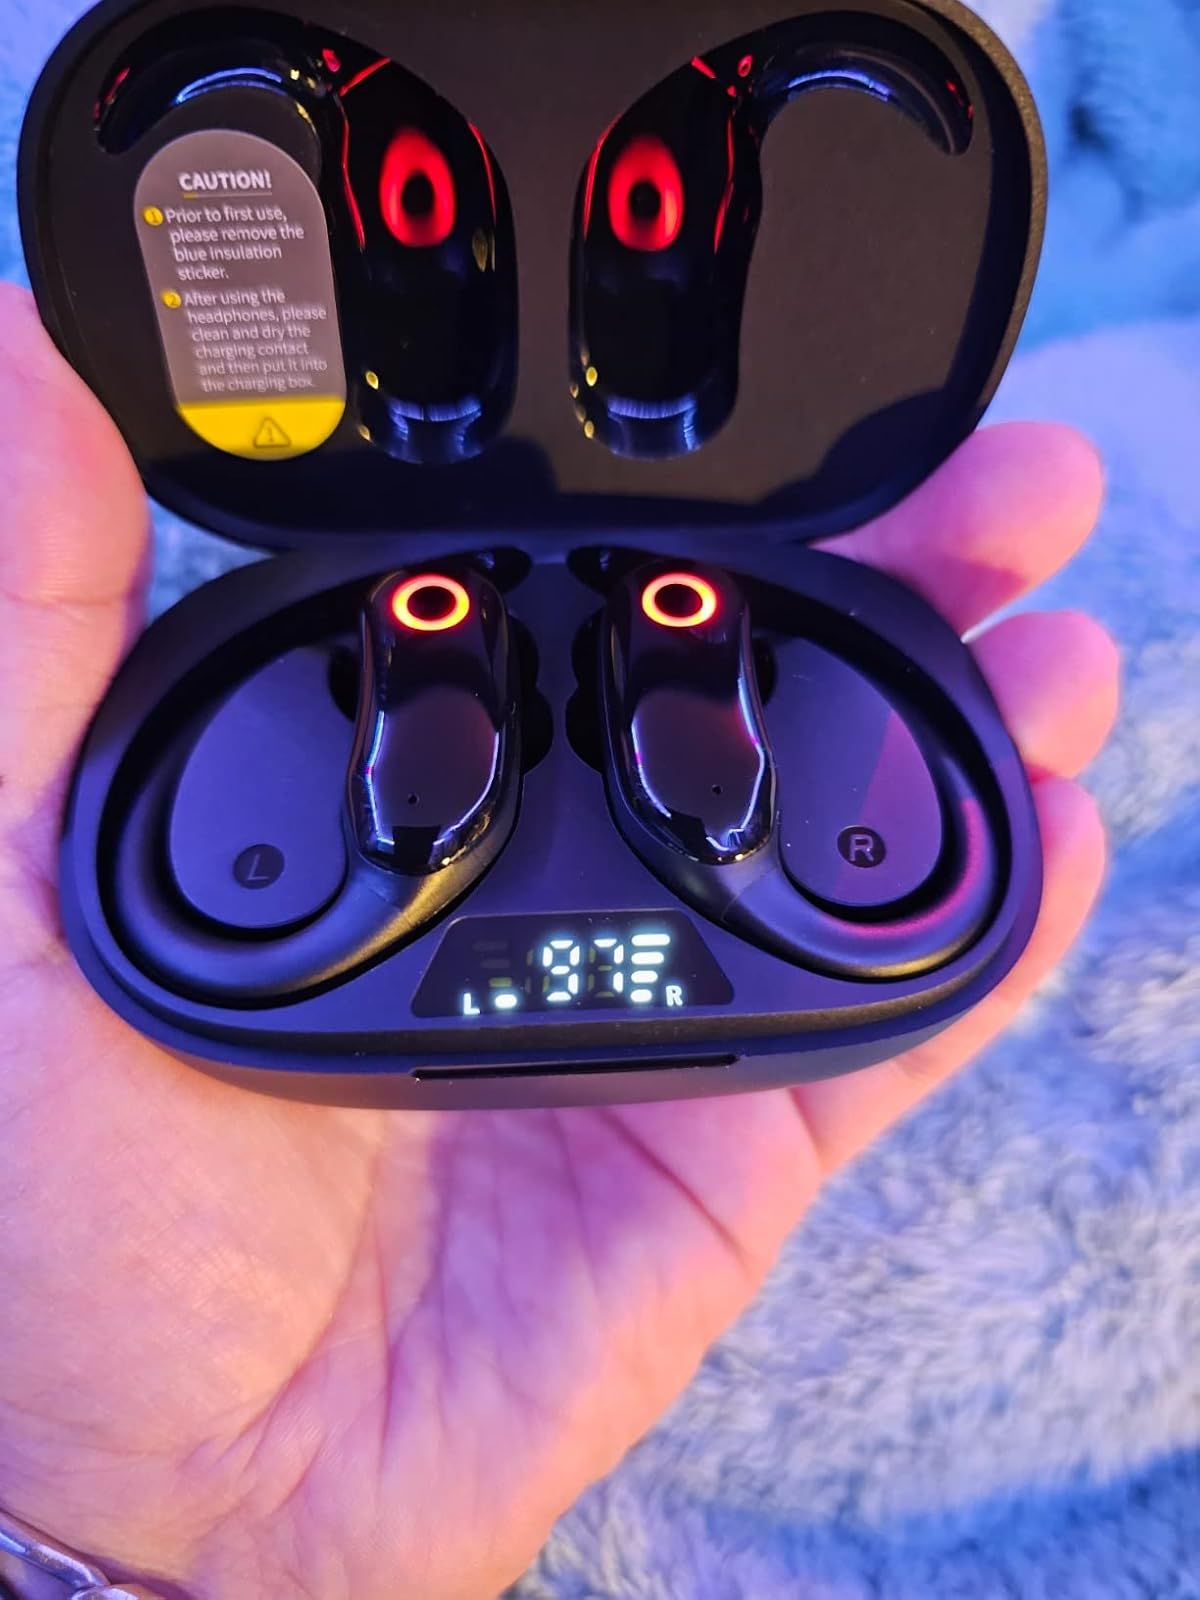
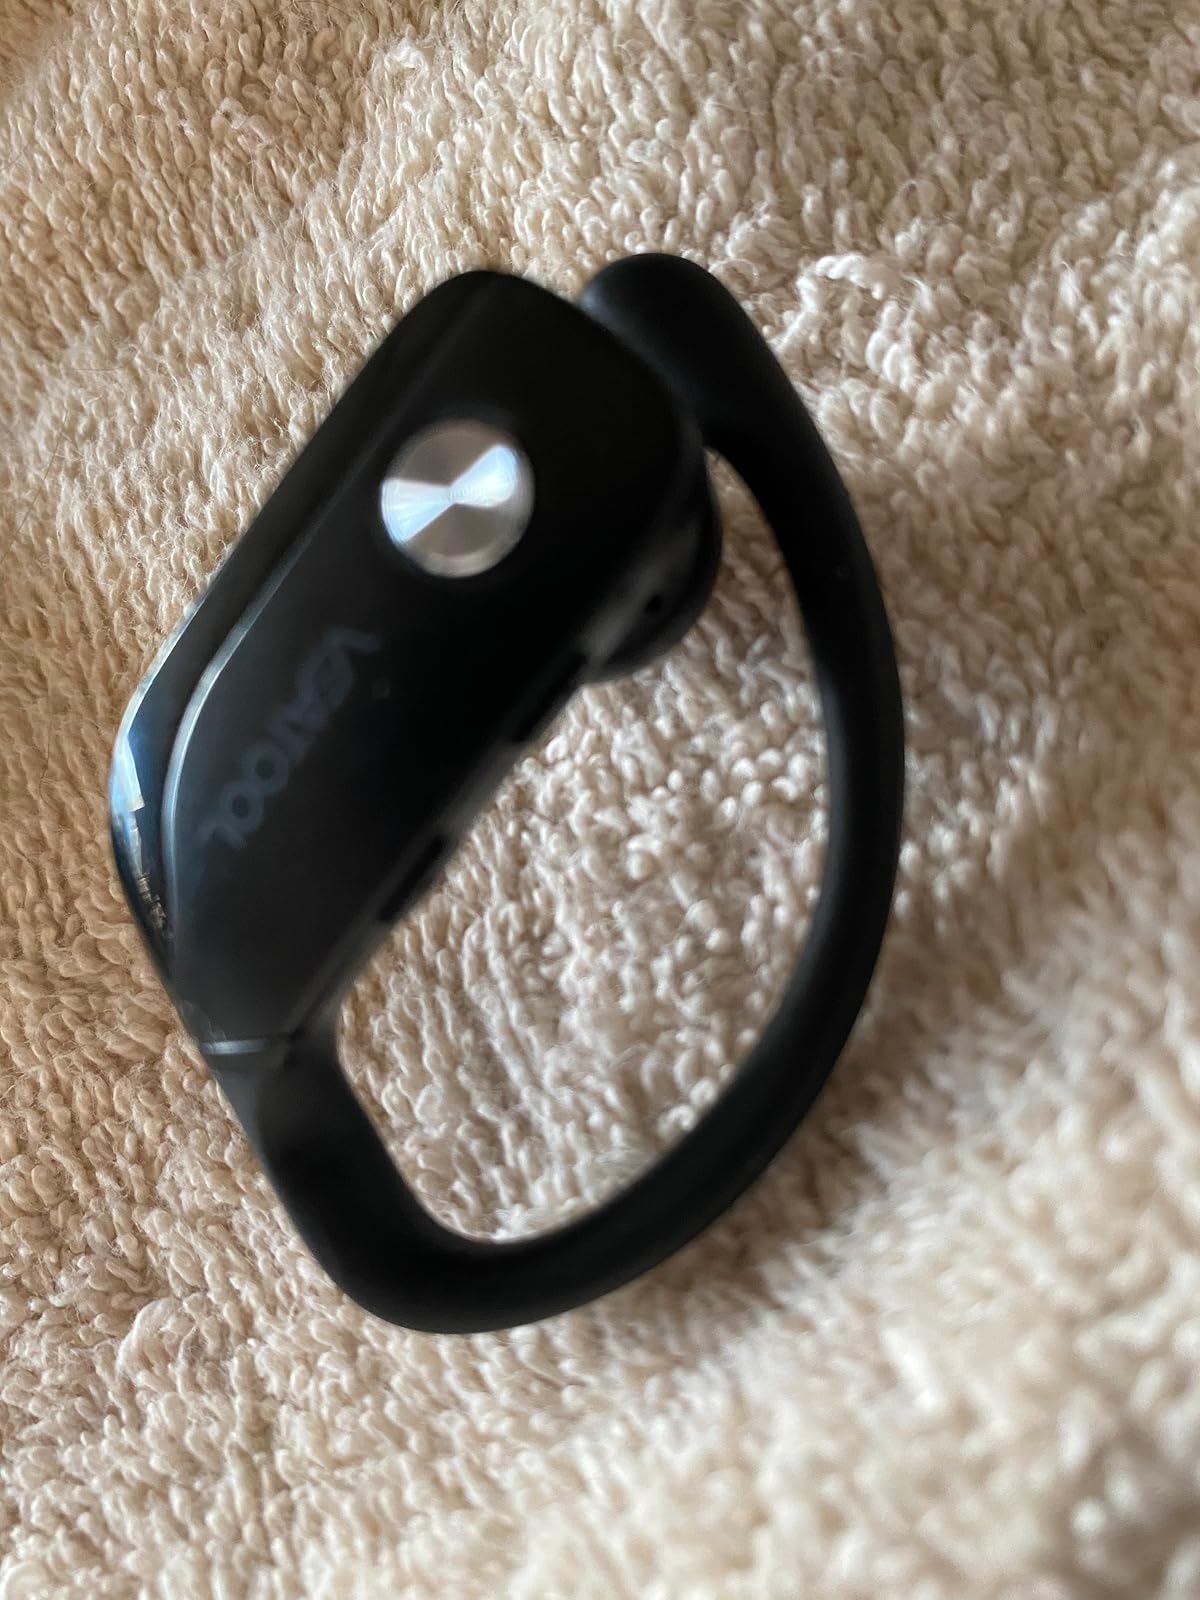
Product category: earbuds
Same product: no